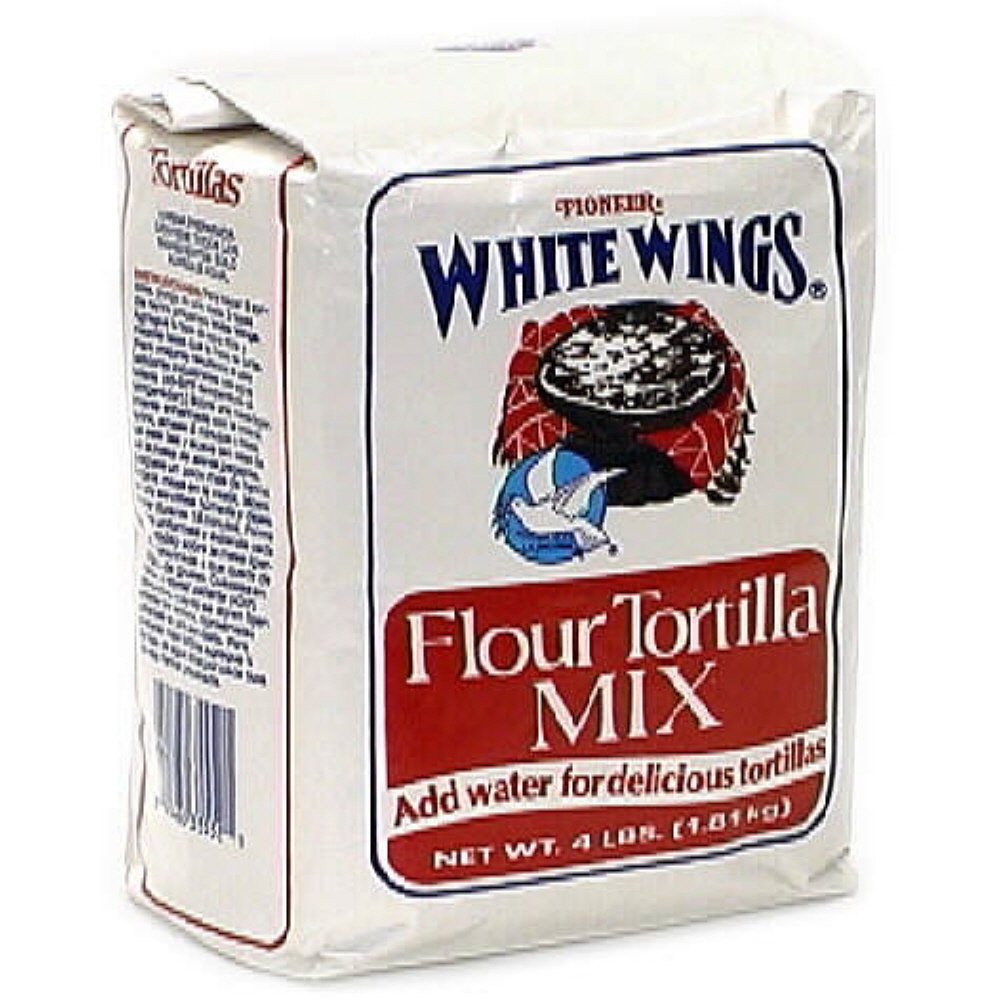
Item Name: White Wing Tortilla Flour Mix, 4-pounds (Pack of 3)
Bullet Point 1: Product Type:Grocery
Bullet Point 2: Item Package Dimension:6.0 " L X5.0 " W X4.0 " H
Bullet Point 3: Item Package Weight:12.0 lbs
Bullet Point 4: These Are Wheat Flours And Meals
Value: 192.0
Unit: Ounce

Price: 7.8